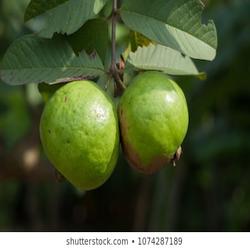
Label: Guava